Inner Mongolia Agricultural University

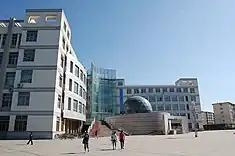
IMAU campus library

Inner Mongolia Agricultural University (IMAU) is a university in Hohhot, Inner Mongolia, China under the authority of the Autonomous Region government. It is in Hohhot, the capital city of Inner Mongolia Autonomous Region. It was established in 1952. There are over 100 undergraduate degree programs and postgraduate courses across a range of disciplines, including Agricultural, Engineering, Science, Art, Business, and Management.